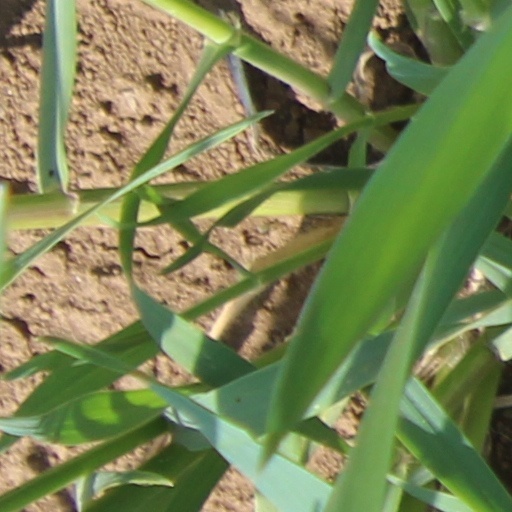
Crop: wheat